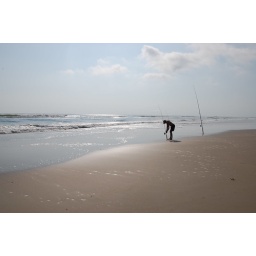
A week spent at our rented beach house in Sandbridge.